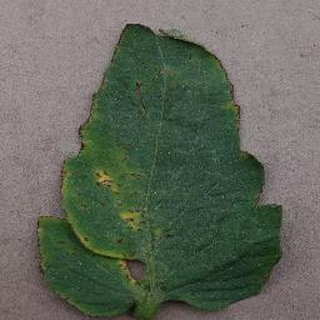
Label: tomato_bacterial_spot